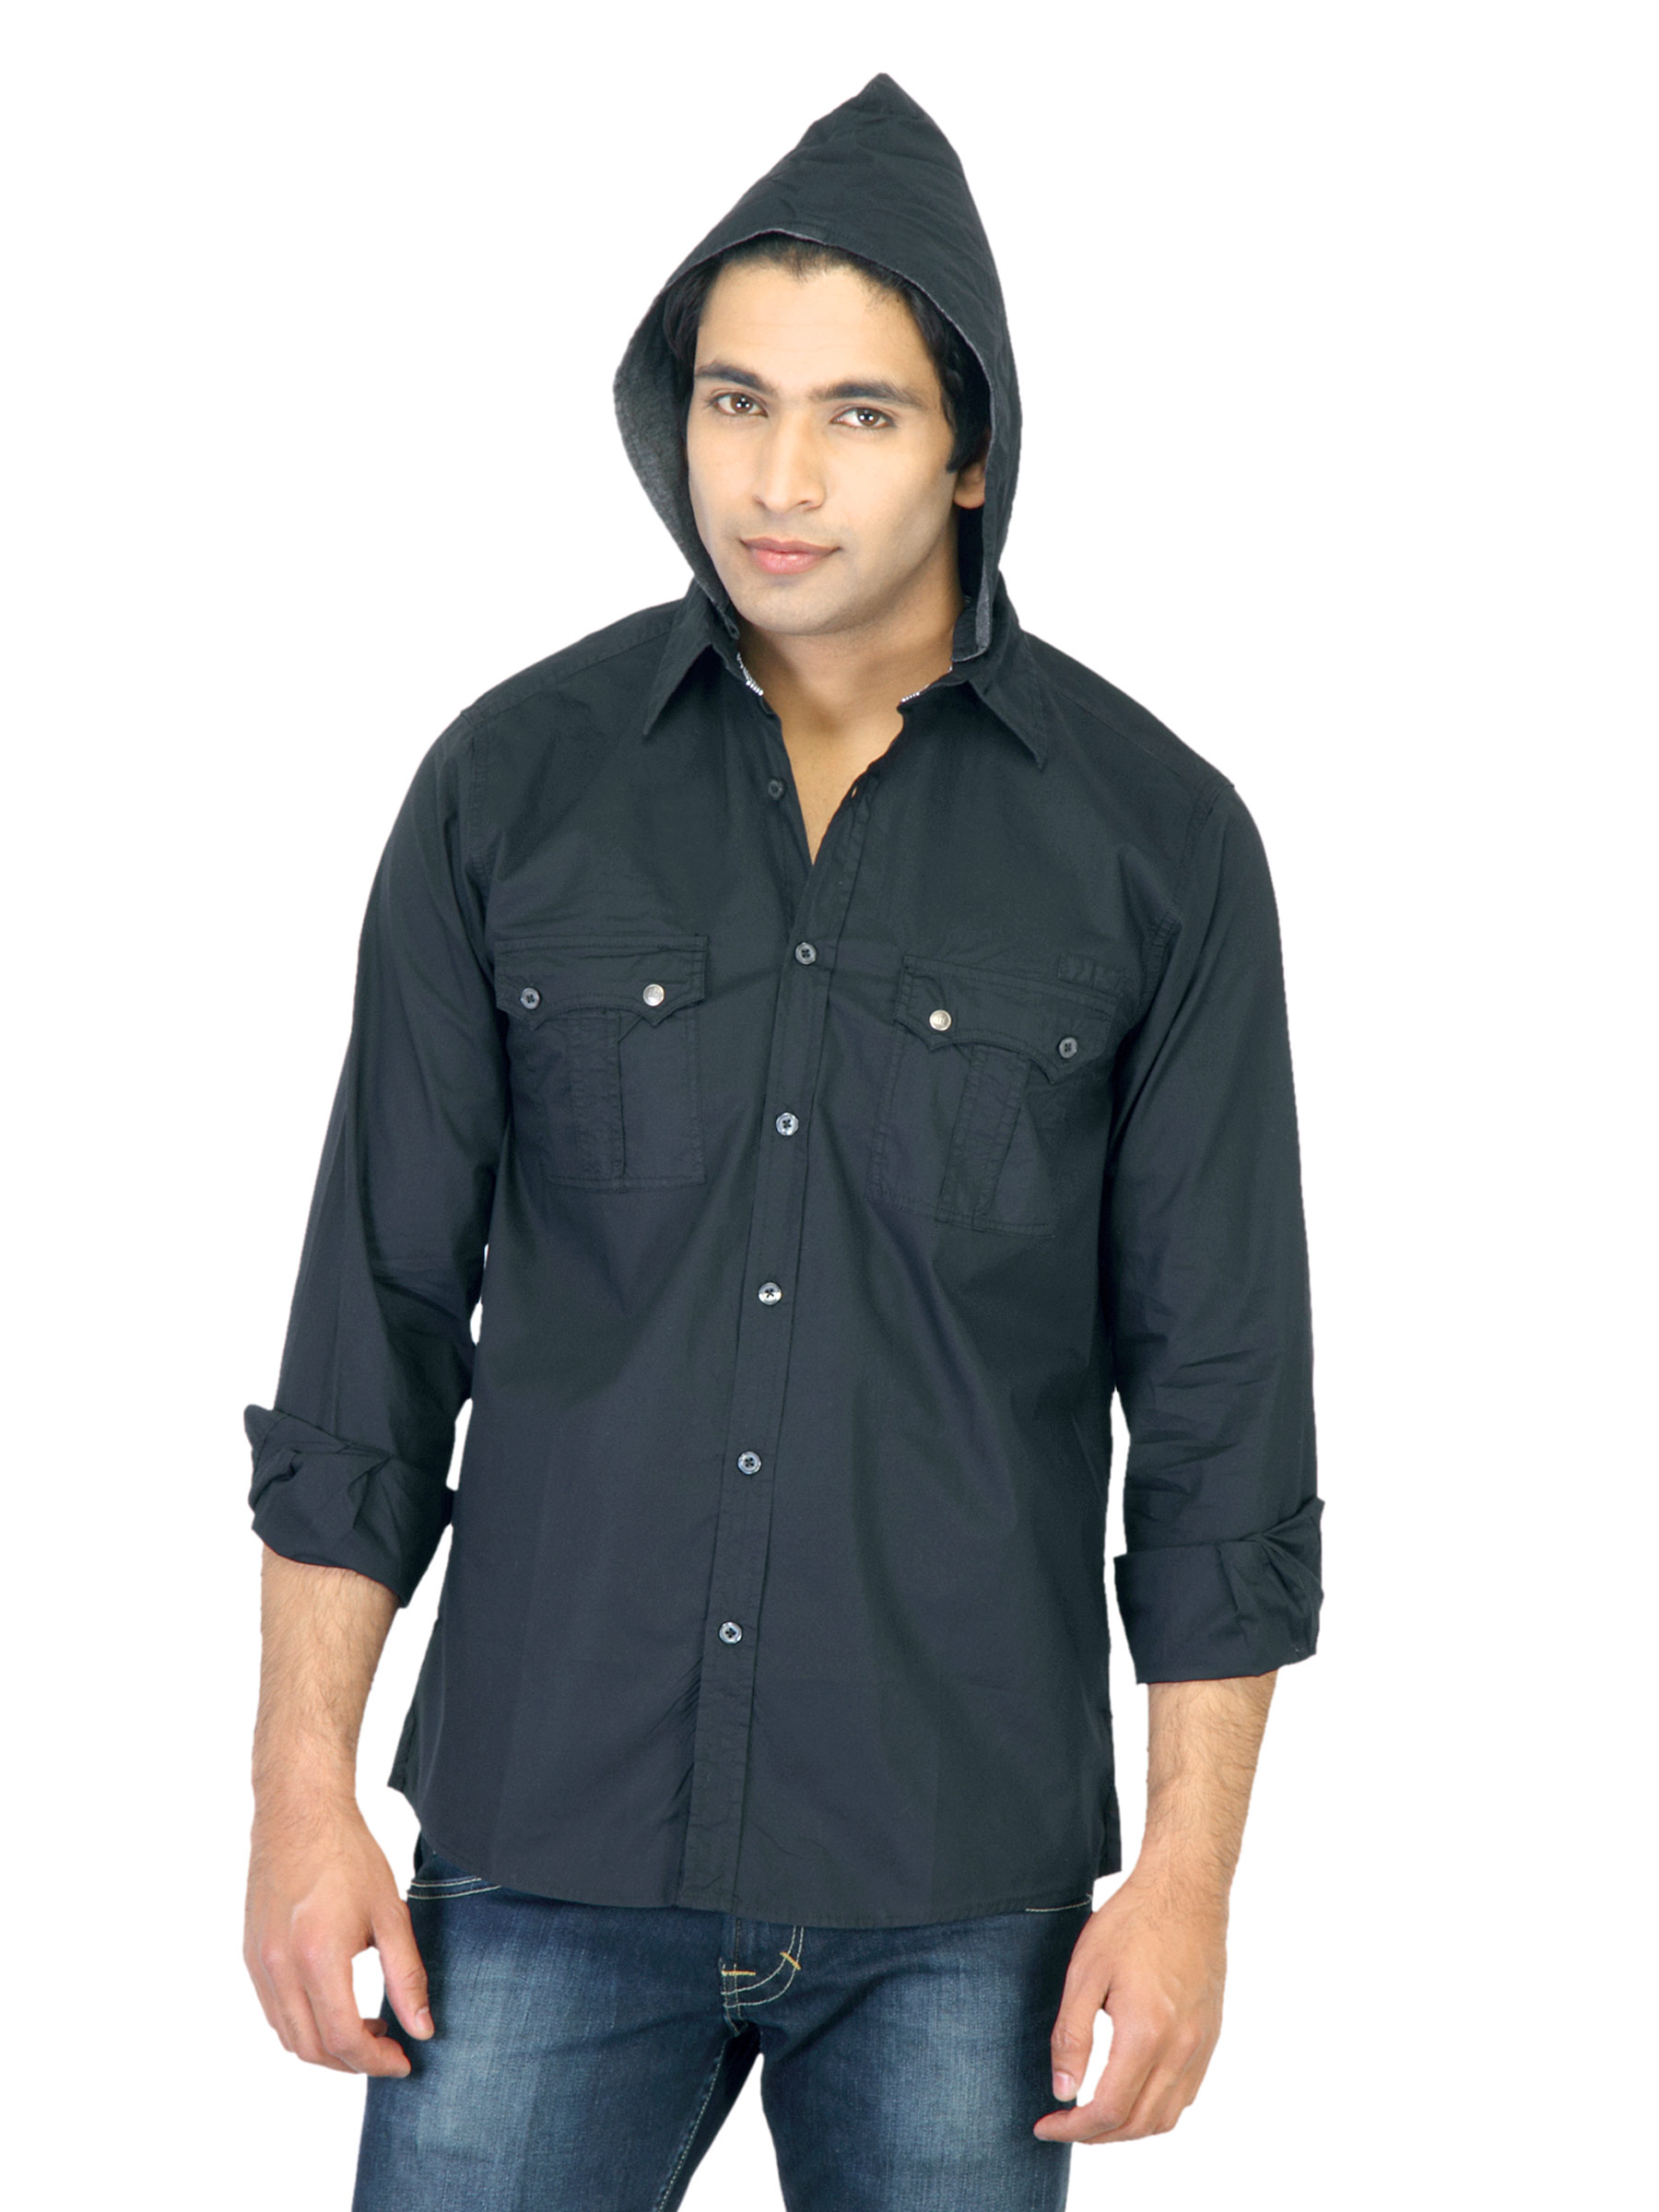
Indigo Nation Men Black Shirt
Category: Apparel / Topwear / Shirts
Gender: Men
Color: Black
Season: Summer 2012
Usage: Casual